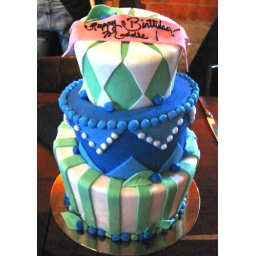
mad hatter style cake for birthday girl maddie. underneath the fondant it's devil's food cake with vanilla bean buttercream